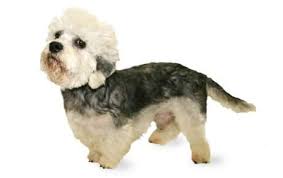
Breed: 211-n000052-Dandie_Dinmont